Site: brandenburg
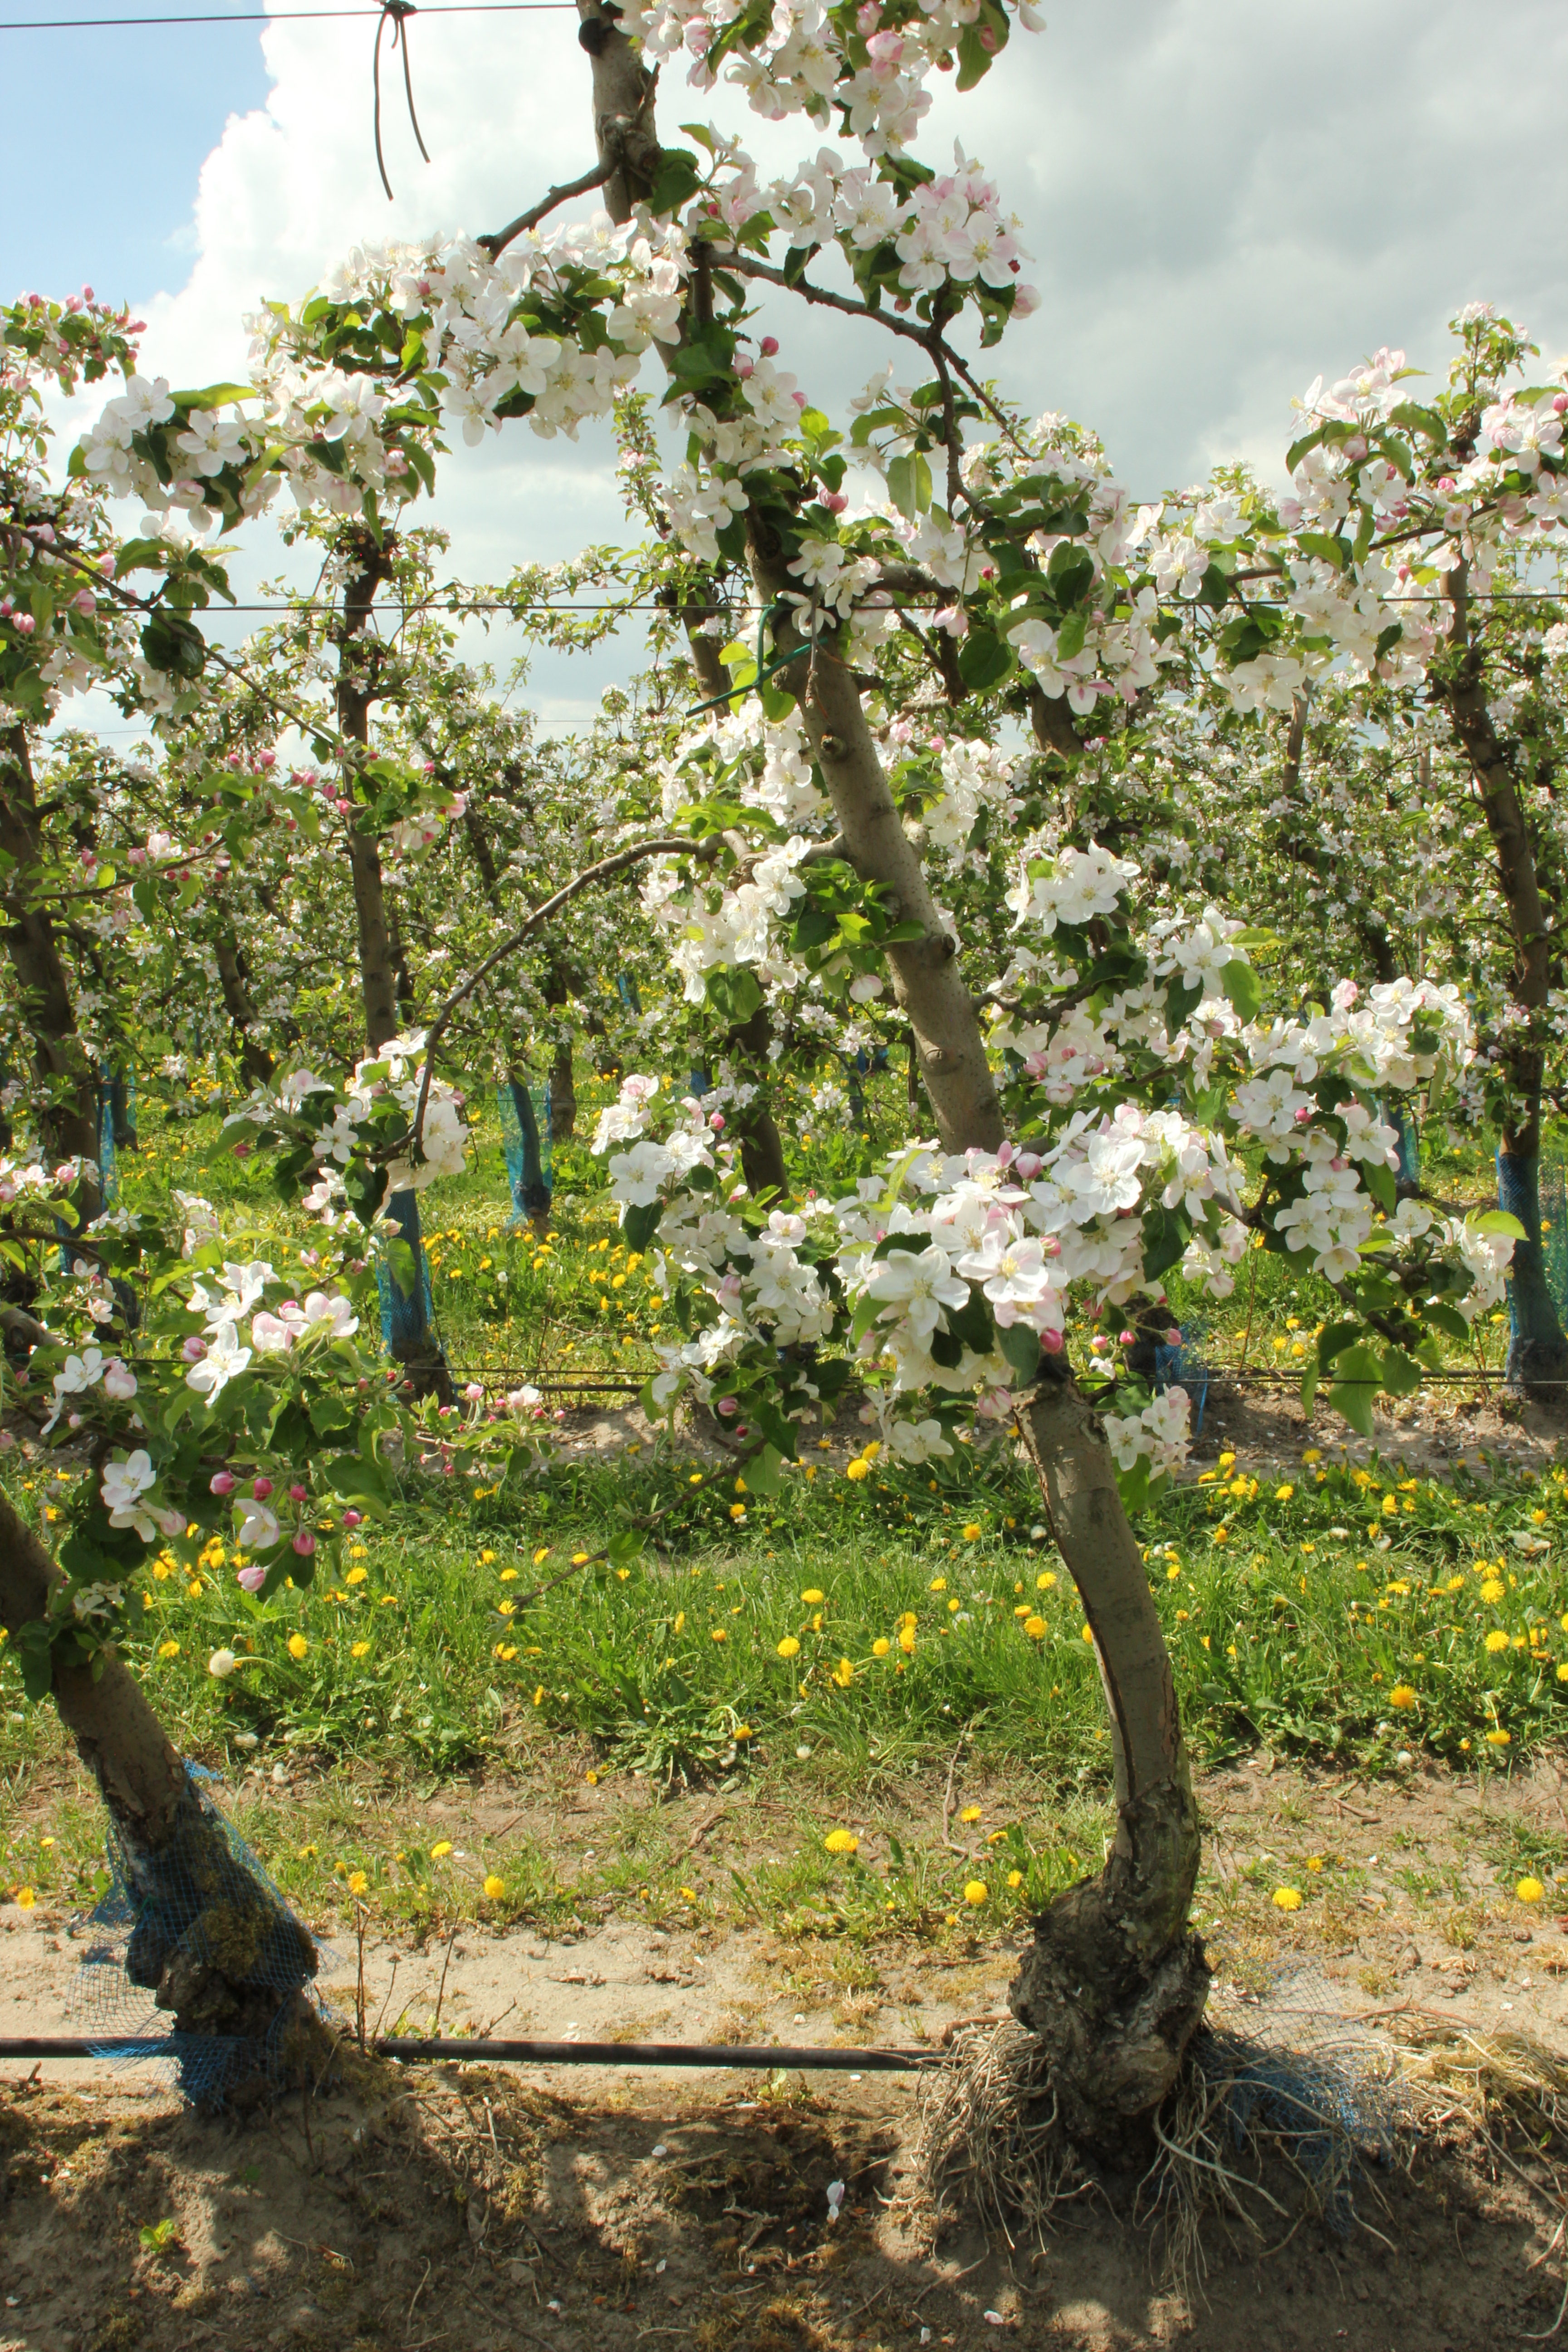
Growth stage (BBCH 65): Flowering